Commerce, Texas

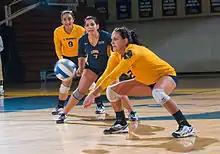
The East Texas A&M Lions volleyball team in 2013

Commerce High School is the only high school in Commerce. They are known as the Commerce Tigers and compete at the 3A level in UIL sports. The Tigers compete in football (boys), volleyball (girls), basketball (boys and girls), softball (girls), baseball (boys), track and field (boys and girls), cross country (boys and girls), powerlifting (boys and girls), tennis (boys and girls), and golf (boys and girls). The football team has two state titles from 1999 and 2001. Commerce-Norris High School (defunct) won the state championship for basketball in 1964.